Saint Alphonse de Clare

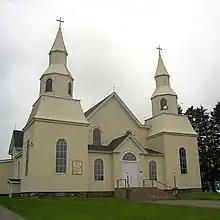
Saint-Alphonse de Clare Church

Saint Alphonse de Clare is an Acadian community in the Canadian province of Nova Scotia, located in the District of Clare in Digby County. Formerly Chéticamp-de-Clare, the name was changed because there is another Chéticamp in Nova Scotia on Cape Breton. The similar names caused confusion for postal and other services.